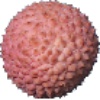
Label: lychee